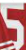
Number: 5